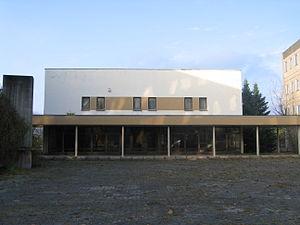
La Hauptverwaltung Aufklärung ou « administration centrale de la reconnaissance » était le service de renseignement extérieur de la RDA et appartenait au Ministère de la sécurité d’État. Après la dissolution de la Stasi en 1990 et les révélations concernant ses méthodes de travail, la HVA devient l’objet de recherches intensives et suscite un grand intérêt public. La fin de la HVA, et avec elle la divulgation des structures, des méthodes et des membres du service de renseignement représentent un événement exceptionnel de l’histoire allemande.